Computational neuroaesthetics

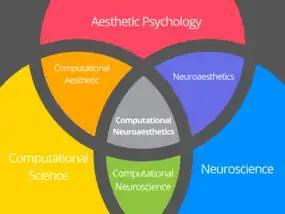
Computational Neuroaesthetics

Computational neuroaesthetics is the discipline that connects neuroscience, psychology and computer science. It represents the evolution of neuroaesthetics and computational aesthetics and investigates the brain processes of human beings involved during the aesthetic experience.